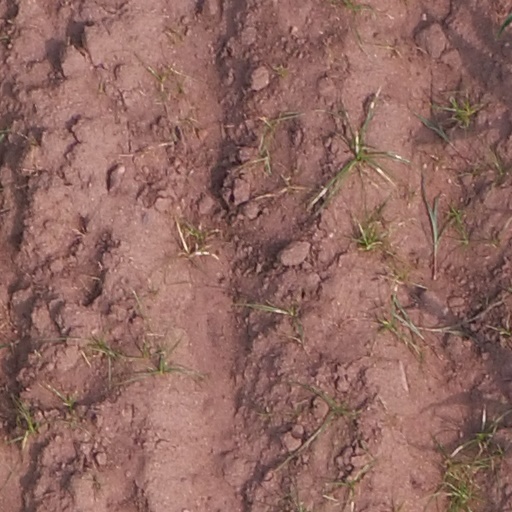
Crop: maize; corn